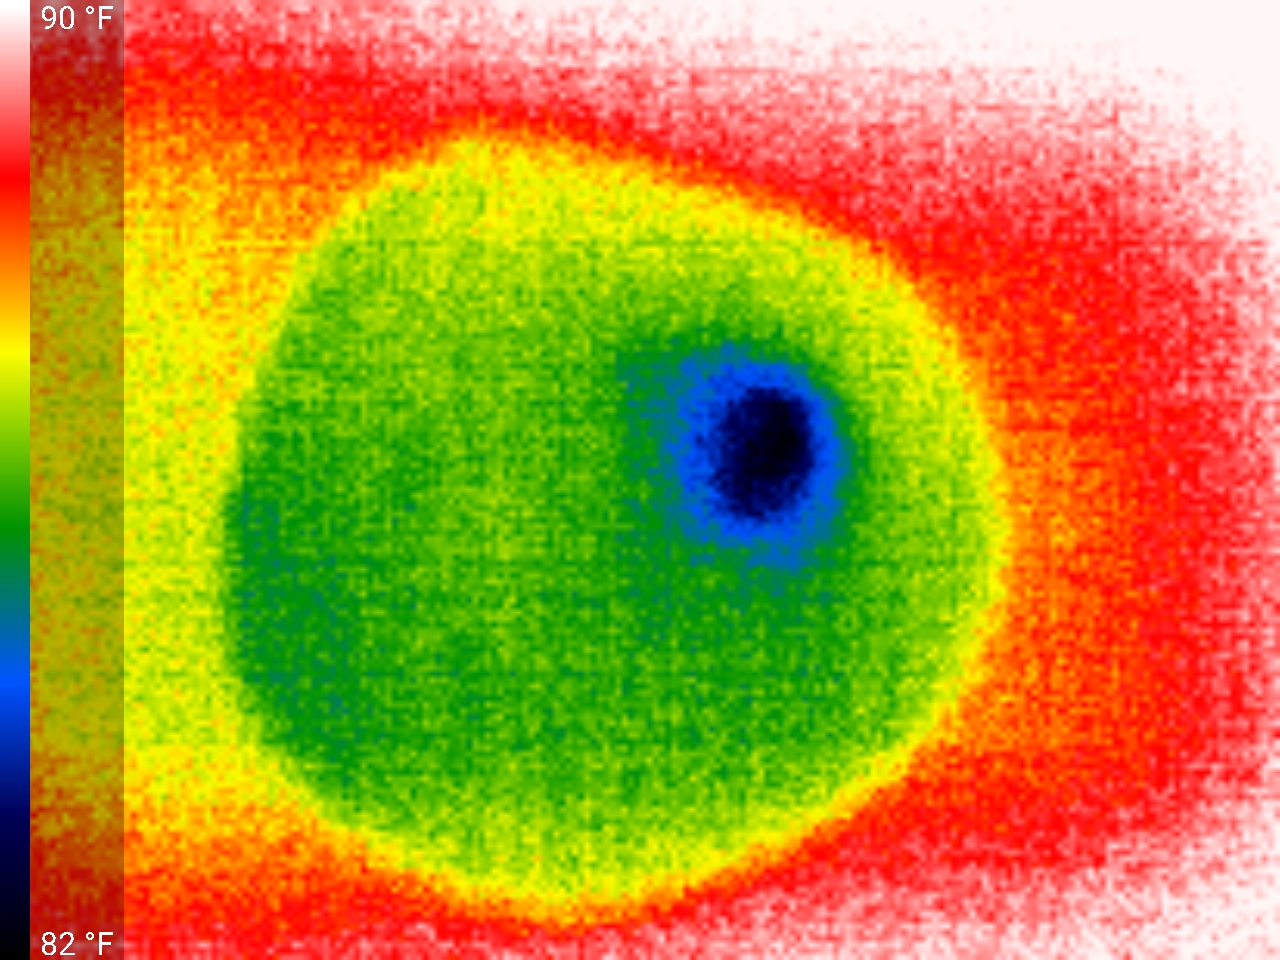
Label: No Defect